Glass rod

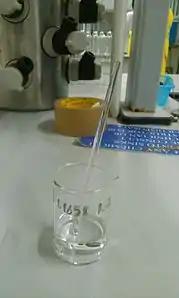
Stir rod in beaker

This experiment introduces students to the concept of an index of refraction in a liquid. Glass rods are placed in beakers of liquid, in this case oil and water. In water, the glass rods are visible because the refractive index of water is different for water and glass. In the oil, however, the glass rods seem to disappear because they have a refractive index very similar to that of glass, so the light does not bend as it crosses the glass/oil interface.